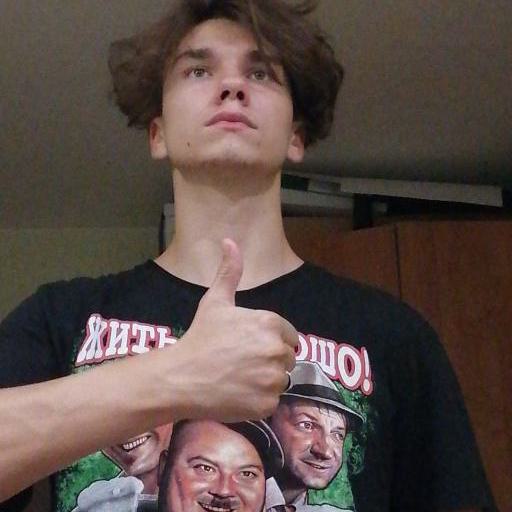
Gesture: like